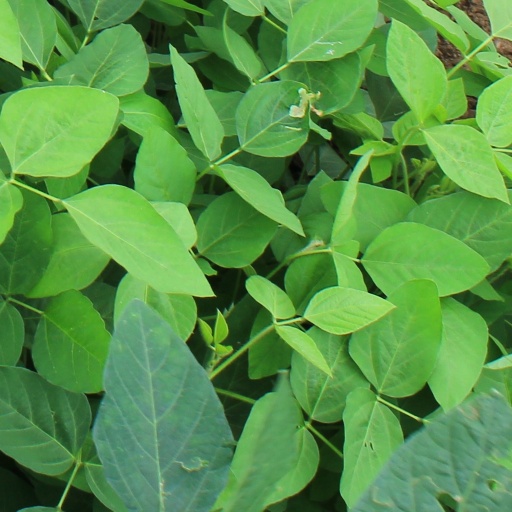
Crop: soybean